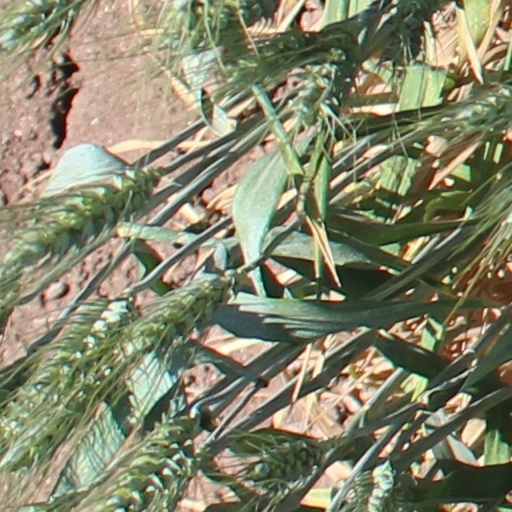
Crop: wheat